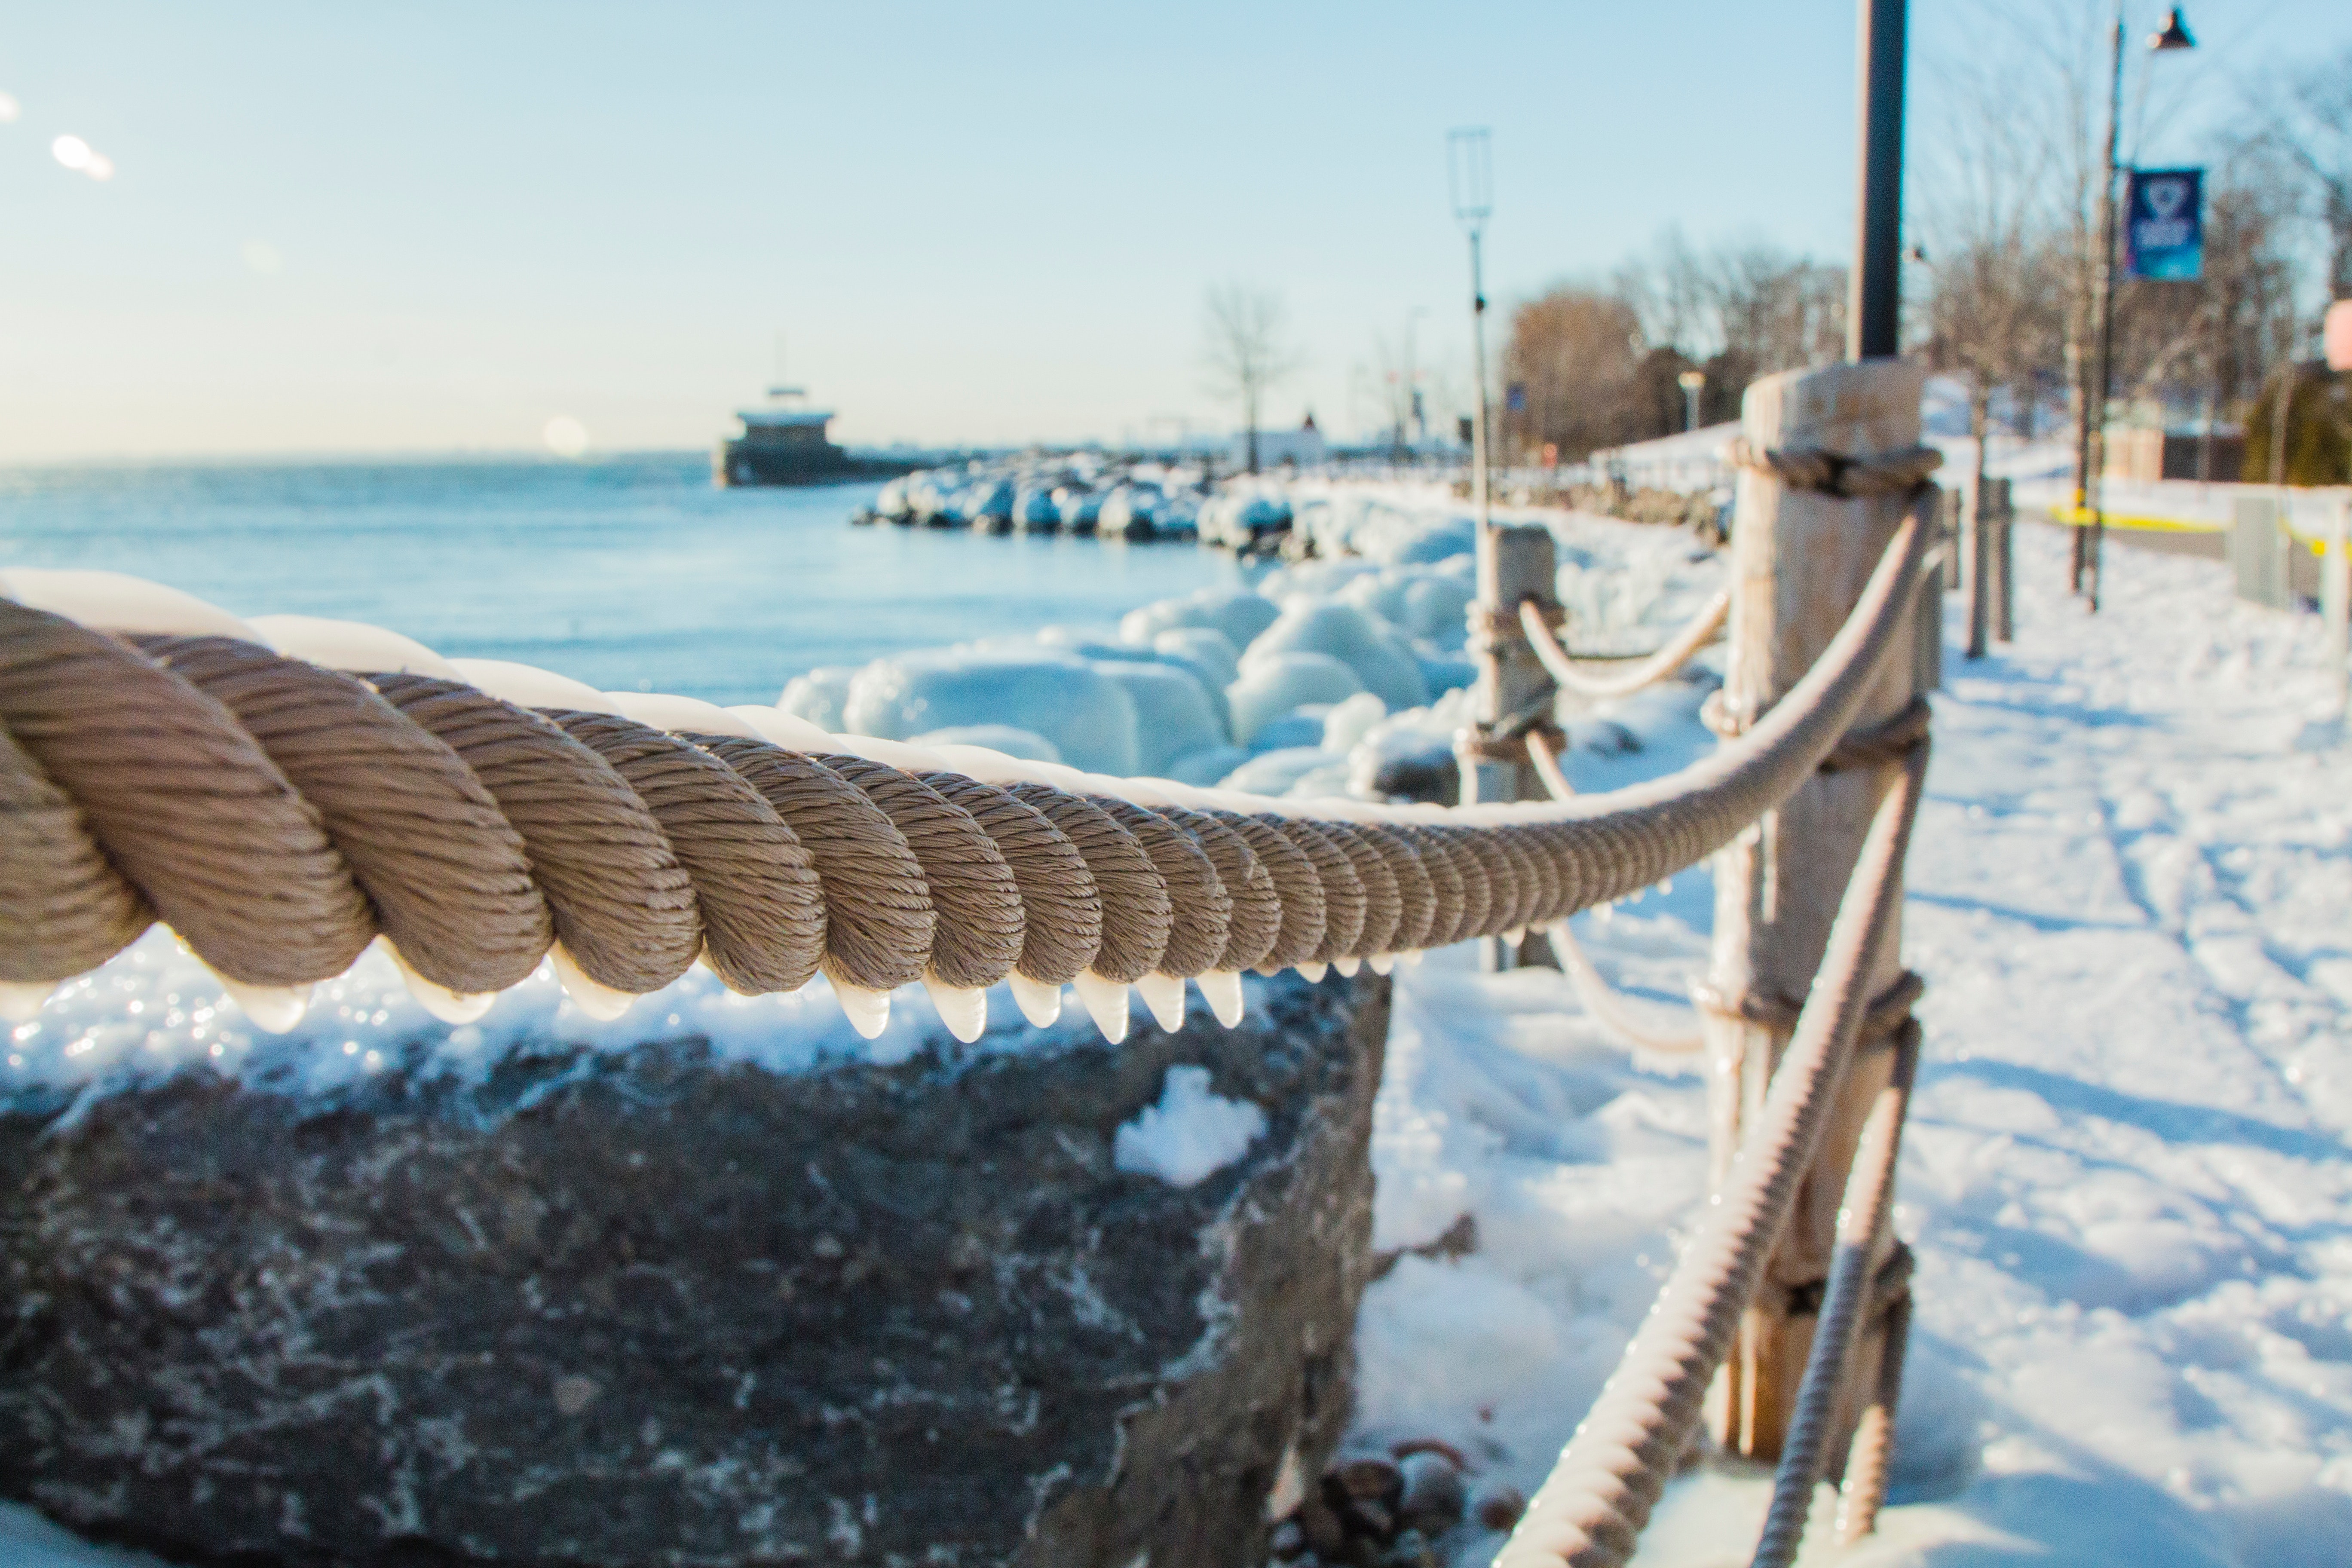
water, winter, sea, wood, vacation